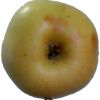
Label: Apple 6